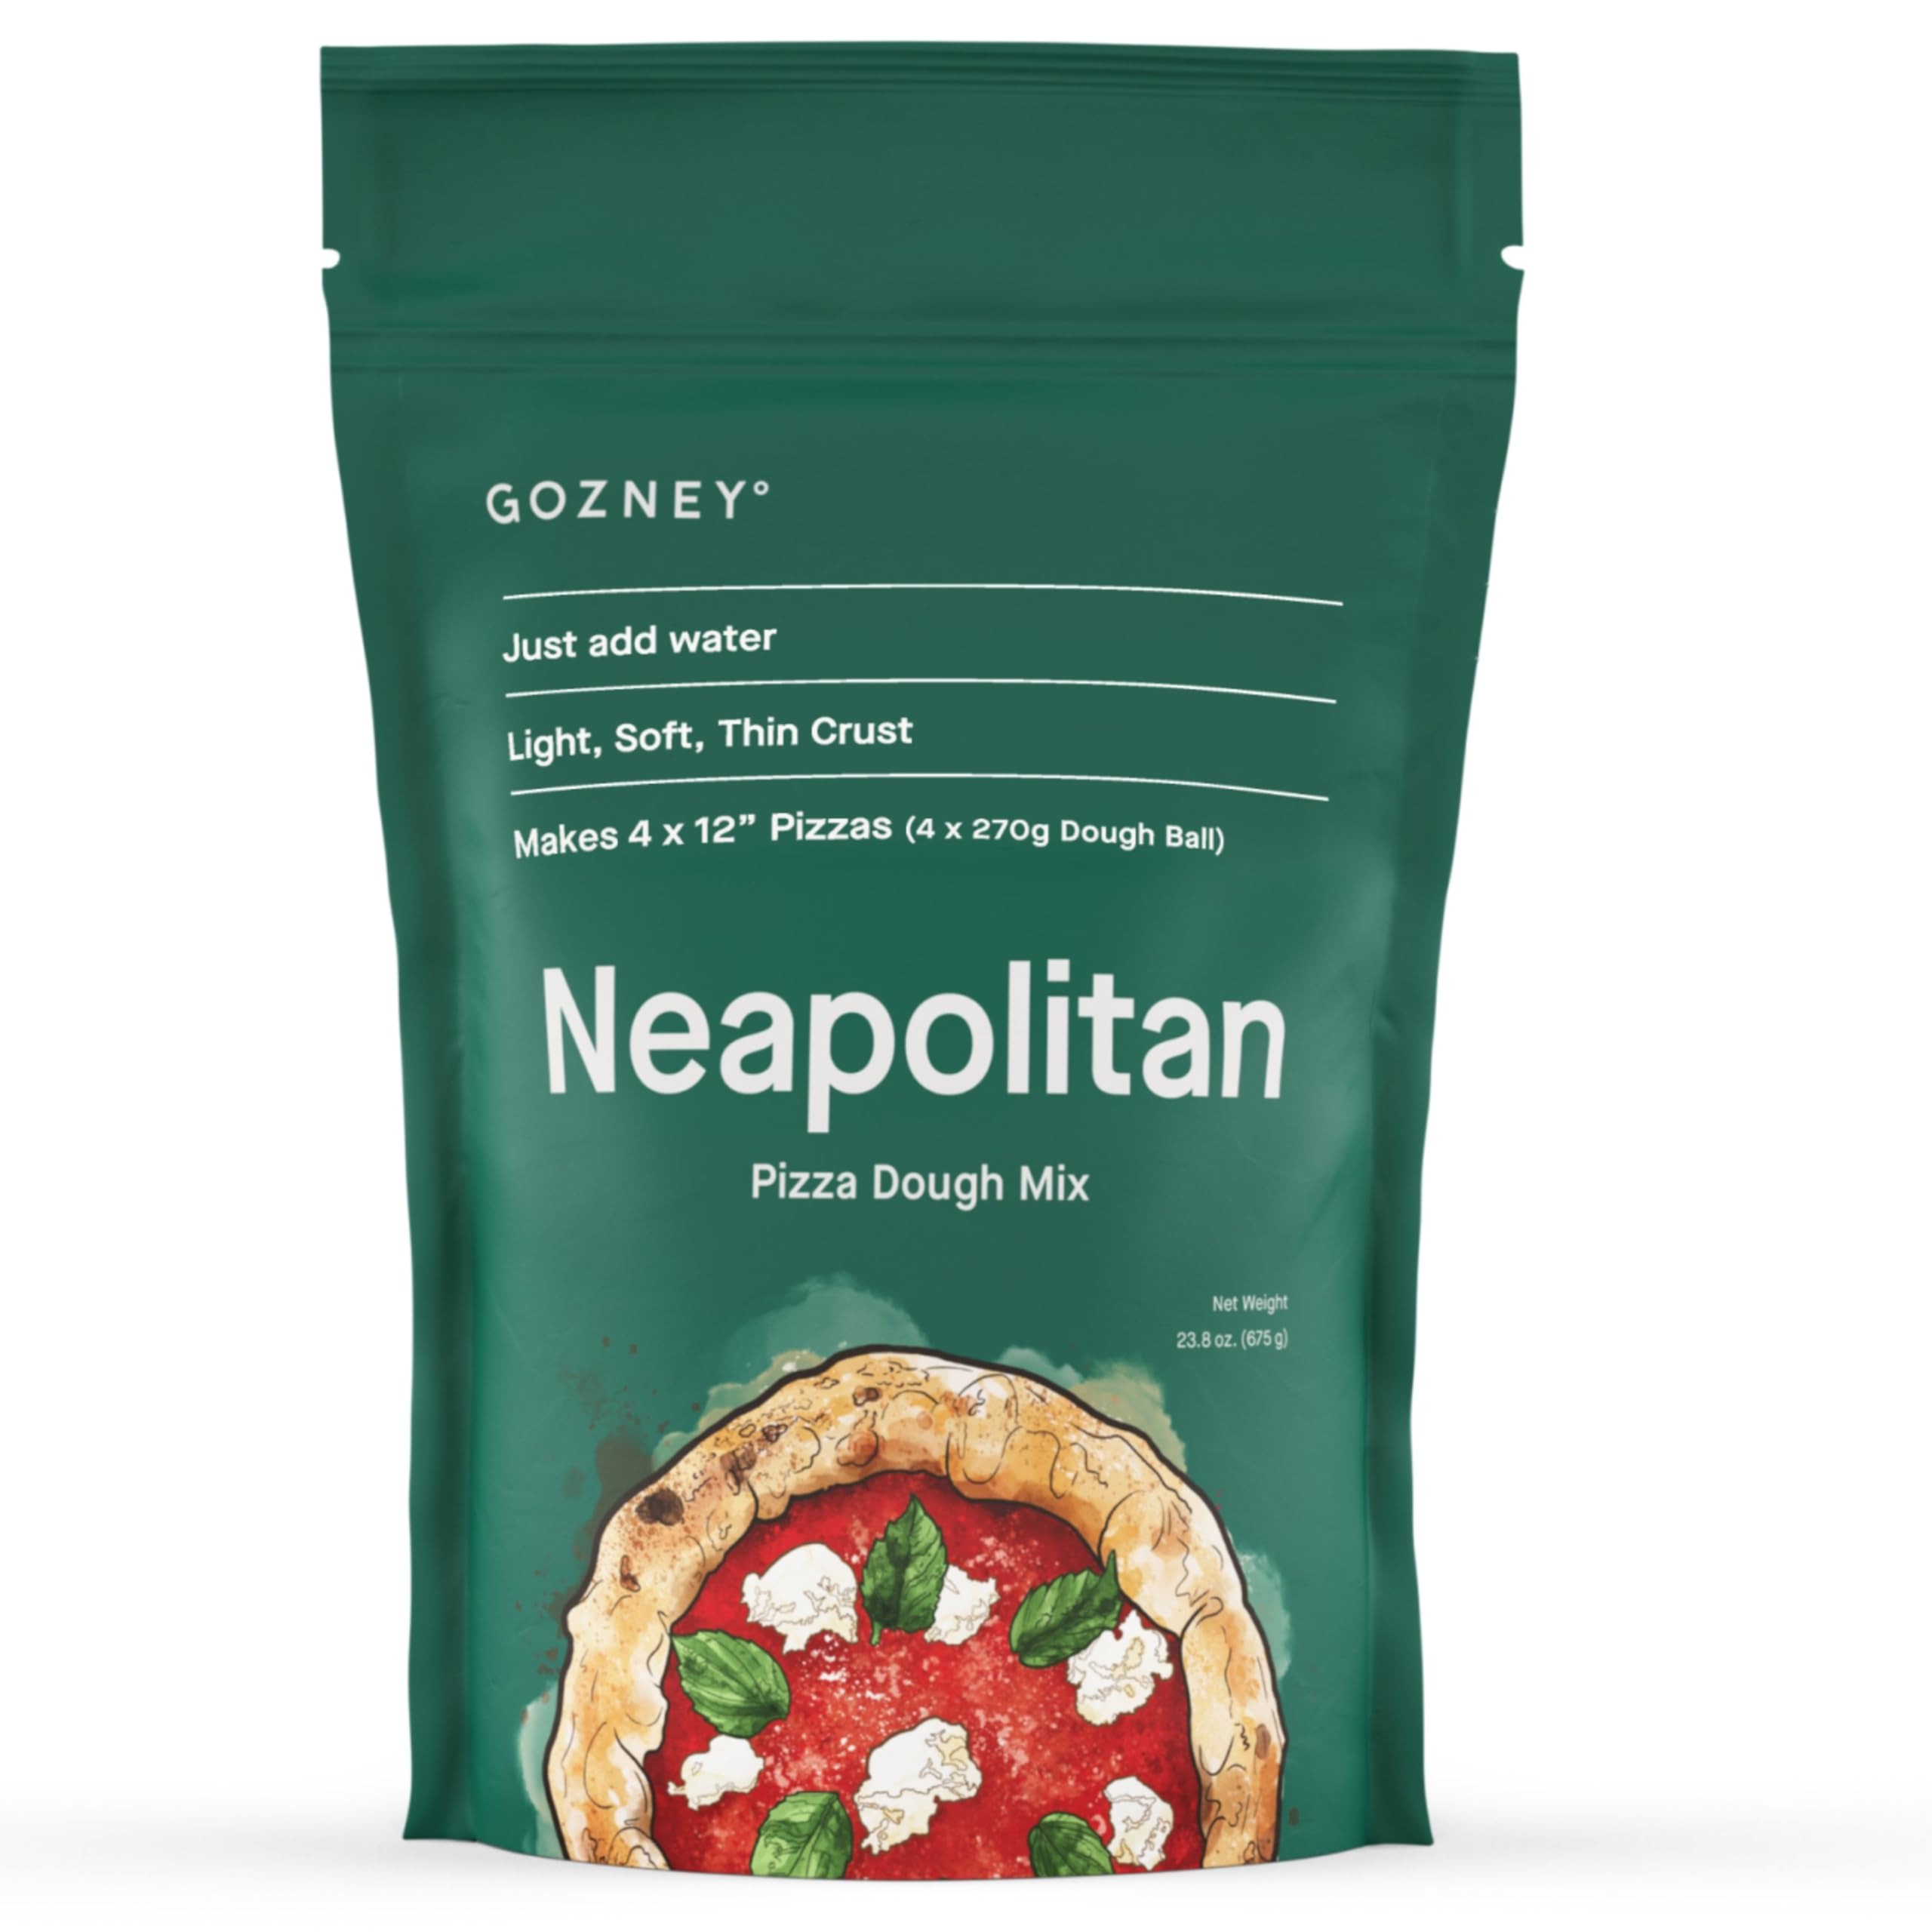
Item Name: Gozney Just-Add-Water Neapolitan Pizza Dough Mix
Bullet Point: Gozney Just-Add-Water Neapolitan Pizza Dough Mix
Value: 23.8
Unit: Ounce

Price: 13.99